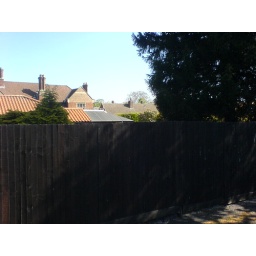
from road around the original wall